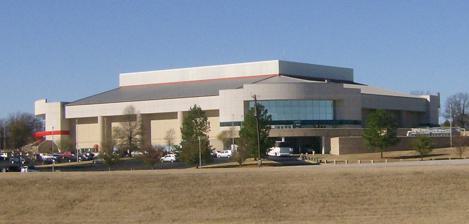
Building: First National Bank Arena
Country: United States of America
Year built: 1987
First National Bank Arena Location 217 Olympic Drive Jonesboro, Arkansas 72401 Coordinates 35°50′43.52″N 90°40′13.15″W / 35.8454222°N 90.6703194°W / 35.8454222; -90.6703194 Owner Arkansas State University Operator Arkansas State University Capacity 10,038 (basketball) 10,252–11,209 (concerts and events) Surface Multi-surface Construction Broke ground 1984 Opened July 11, 1987 Construction cost $19 million ($51 million in 2023 dollars ) Architect Wittenberg, Delony & Davidson Structural engineer Geiger Engineers Tenants Arkansas State University Red Wolves ( NCAA ) (1987–present) Website www .fnbarena .com First National Bank Arena (originally called the Convocation Center until 2017) is a 10,038-seat multi-purpose arena located on the campus of Arkansas State University , and is home to their college basketball team , the Red Wolves. First National Bank Arena has three separate public venues including a 217-seat Auditorium, a banquet/meeting room that can be divided into 3 smaller meeting rooms, and the main arena, which has permanent seating for 10,475. First National Bank Arena hosts hundreds of events each year in these three venues, and well over 100,000 people walk through its doors each year. History The first event was the Class of 1987 commencement. Throughout the years, First National Bank Arena has been host to many superstars including George Strait , Dolly Parton , Garth Brooks , Alabama , Reba McEntire , Rascal Flatts , Taylor Swift , Keith Urban , Carrie Underwood , Jason Aldean and Eric Church in the last five years. WWE held a live Raw event at First National Bank Arena on February 11, 2002. The Sun Belt Conference uses the versatile building to host the Indoor Track & Field Championships every other year.  The building is home to Arkansas State University Men's & Women's Basketball as well as Women's Volleyball. In 2009, the weight room was upgraded. The same thing happened the following year to the locker and media rooms. There are four visitor locker rooms, as well as smaller, official locker rooms throughout the building. In 2012, the original scoreboard and sound system (from 1987) were replaced with four 25' × 12' HD video boards and a 28-speaker sound system.  Also in 2012, an entirely new roof was installed, as well as upgrades to the Administrative Offices and Box Office. See also List of NCAA Division I basketball arenas References